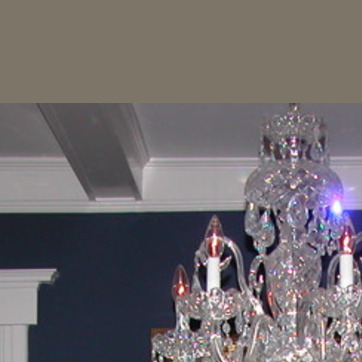
Material: painted